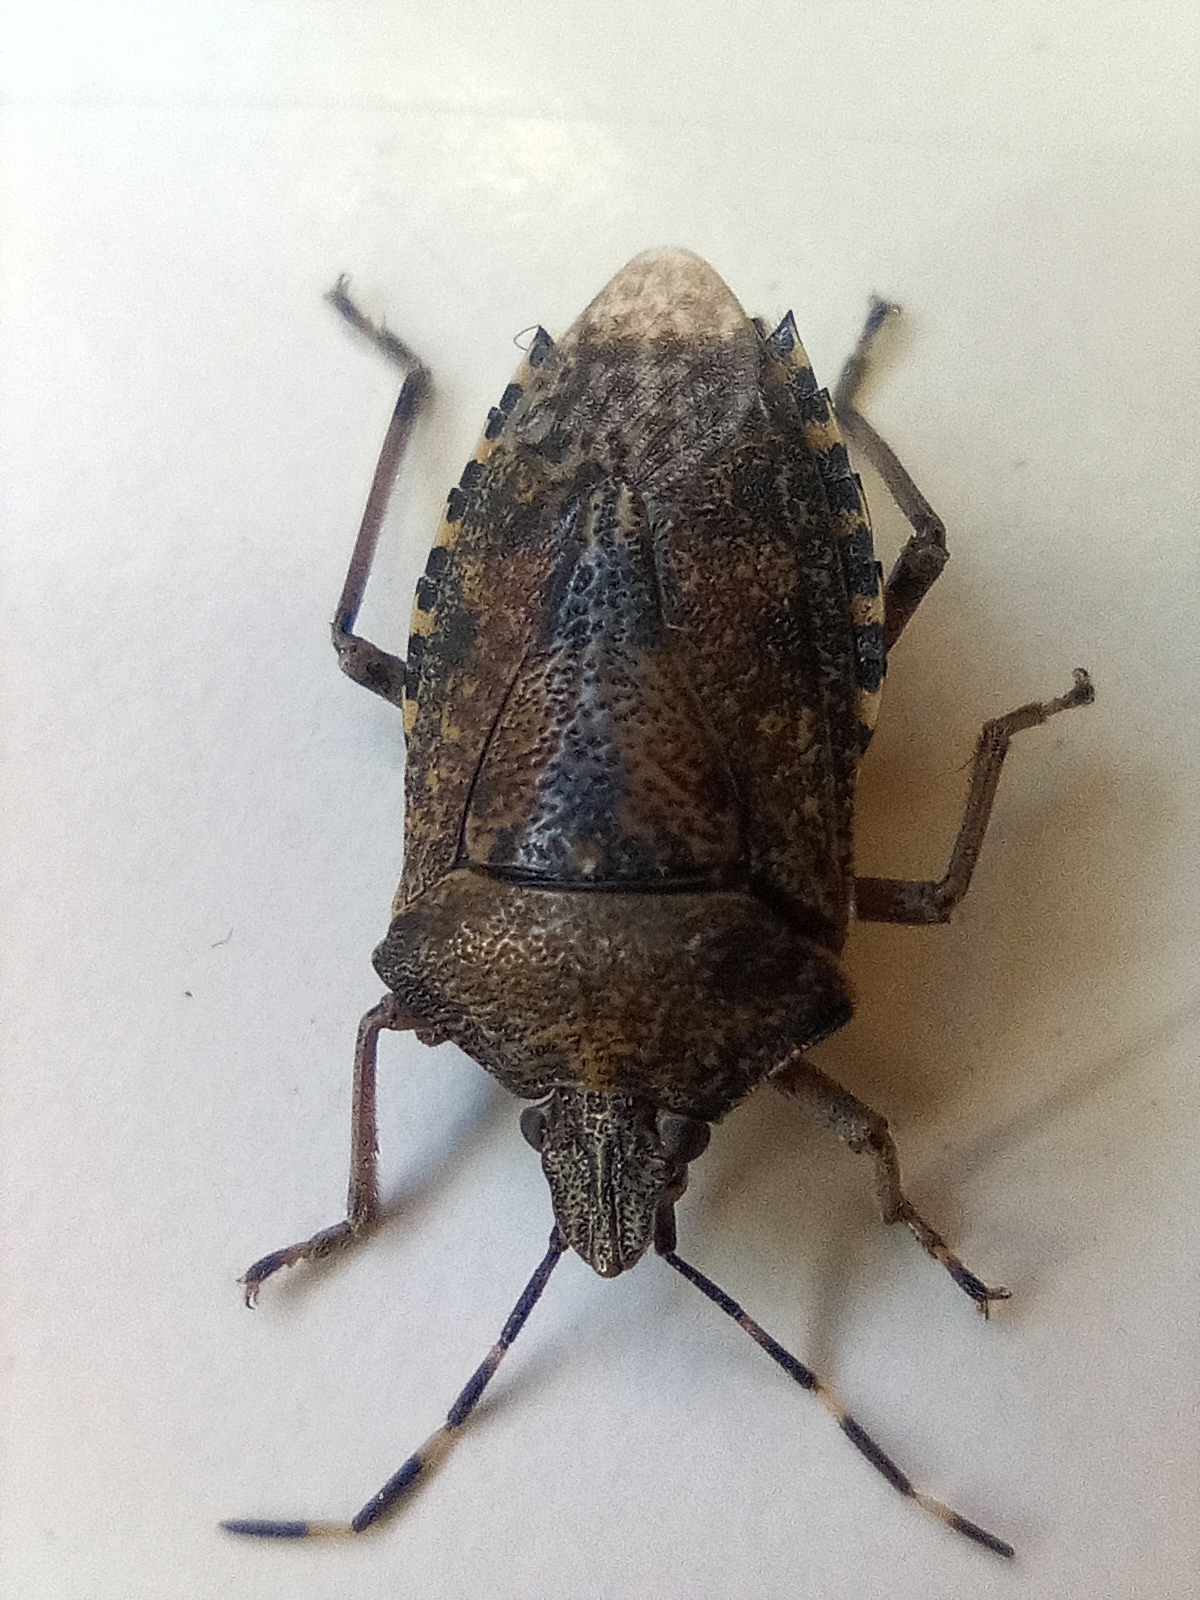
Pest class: stink_bug